Mercedes de Lasala de Riglos

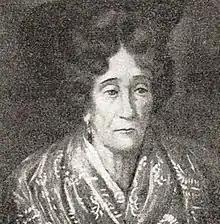
Mercedes Lasala de Riglos c. 1830

Mercedes de Lasala de Riglos or (incorrectly) Ana Lasala de Riglos (23 September 1764 – 1 January 1837), known as Madame Riglos, was an Argentine patriot and socialite during the period when Argentina was gaining its independence from Spain.